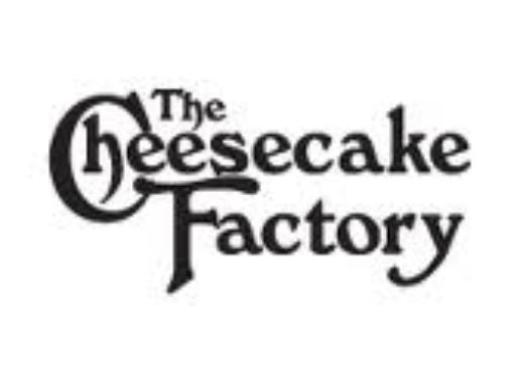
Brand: cheesecake factory
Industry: Food